Centre Fraternal

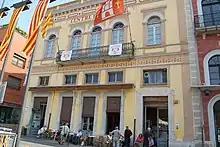
General view

The Centre Fraternal is a casino and cultural center placed in Palafrugell (Baix Empordà) active since 1887. It is placed in a nineteenth-century building which, protected as Local Cultural Interest Heritage building.